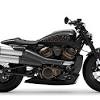
Vehicle type: Motorcycles